Robert Danhof

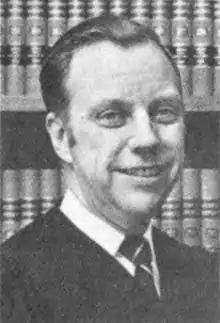
Robert Danhof 1977

Born in Grand Rapids, Michigan, Danhof received his bachelor's degree from Hope College and his law degree from University of Michigan Law School. He practiced law and served as United States District Attorney for the United States District Court for the Western District of Michigan.